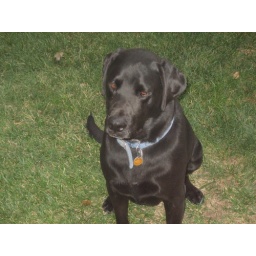
Dozer. The black dog of death.............not. Accardi's house in Albuquerque.